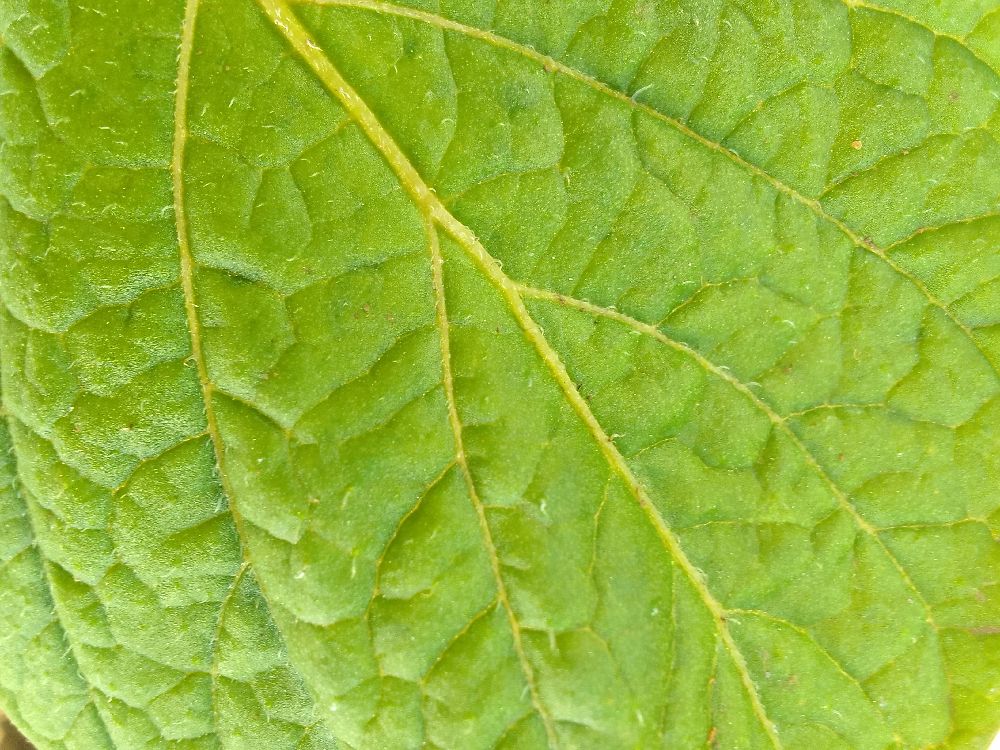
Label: Healthy